Jack Early

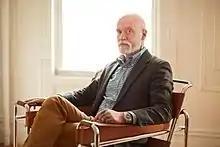
Image of artist, Jack Early, 2014

Jack Early (born August 16, 1962) is a contemporary artist known for exploring the American identity. Early works with a Pop vocabulary combining it with biographical details and personal elements of his life. His work builds on cultural references and continues to evolve through his experience with the media and an ever-changing self. Early currently lives and works in Brooklyn, New York.